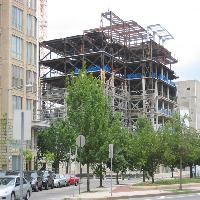
Weather: cloudy or overcast